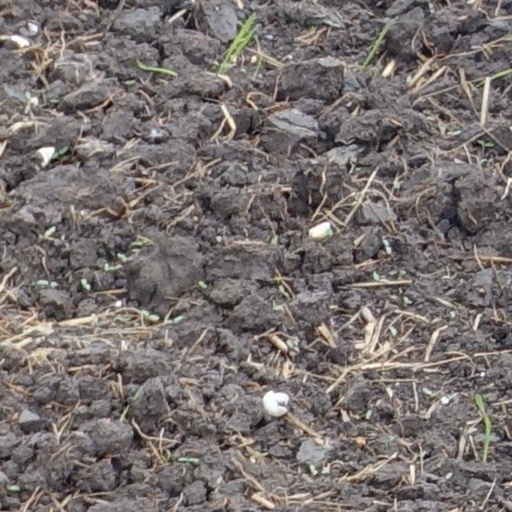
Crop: wheat